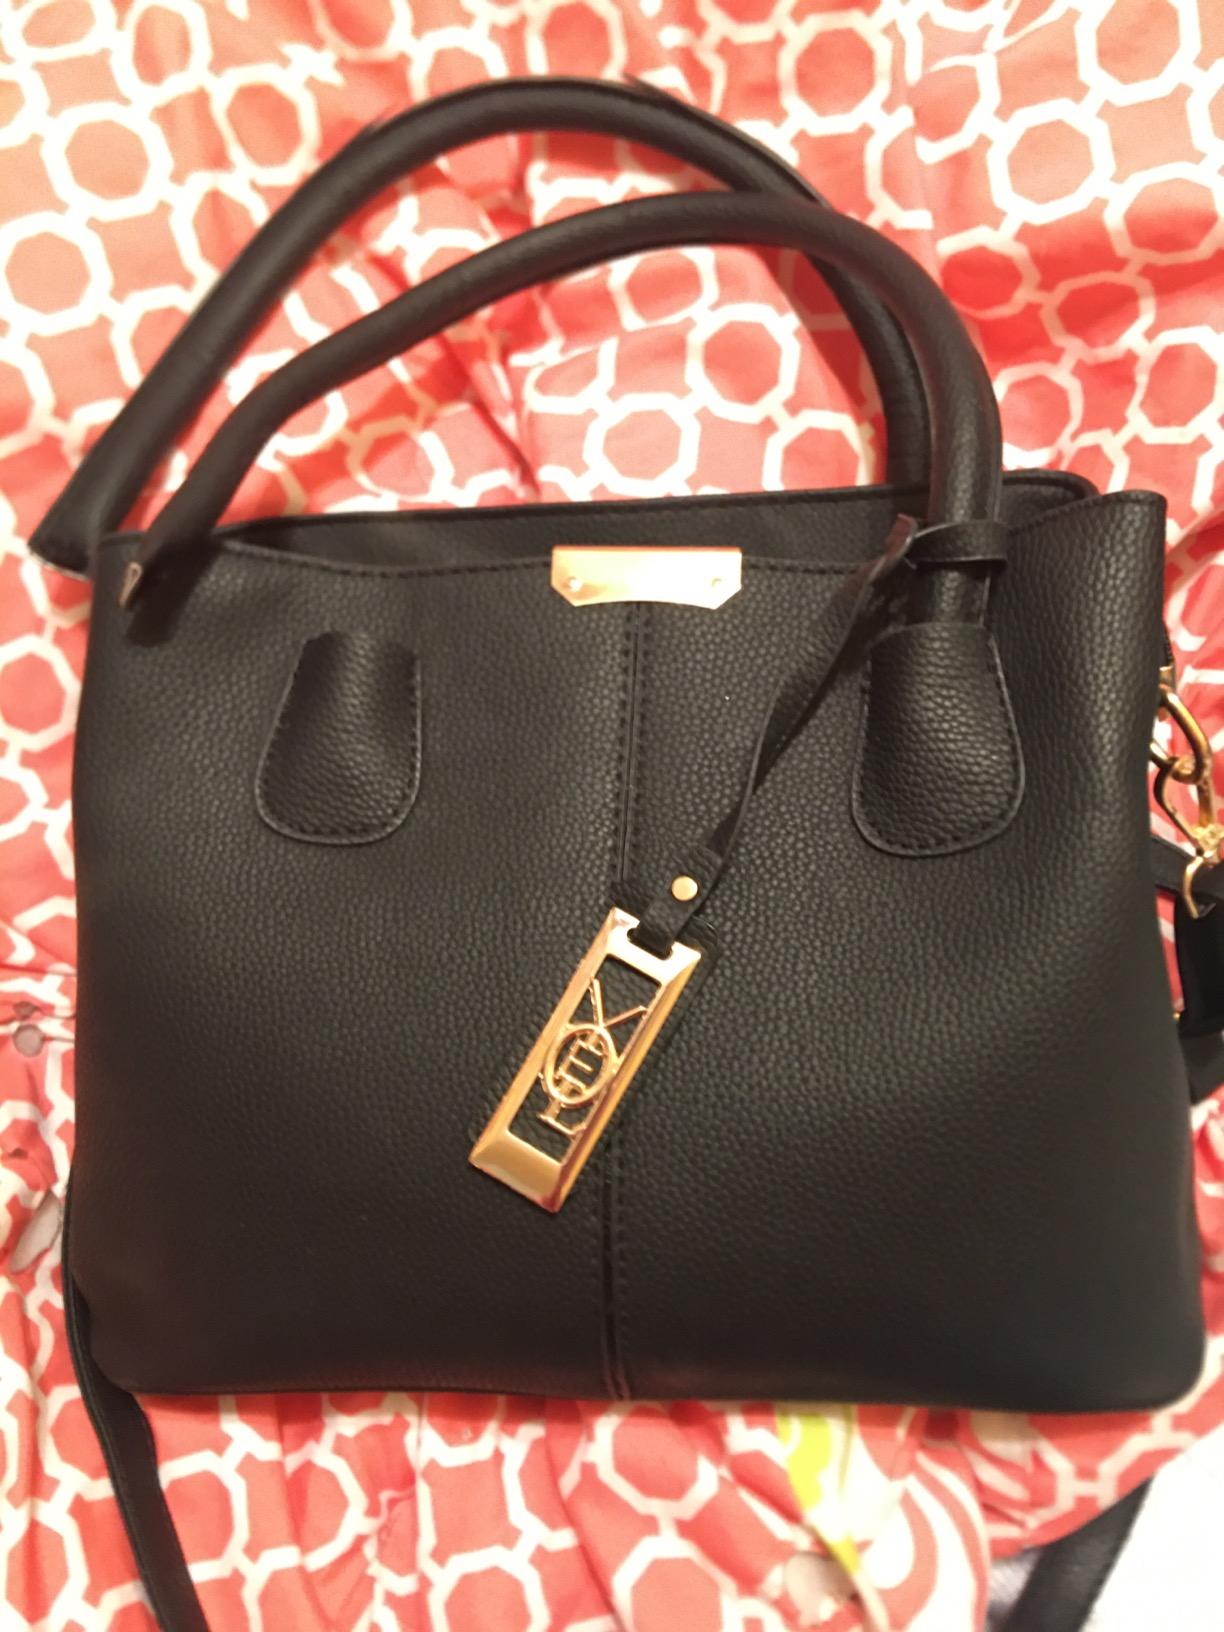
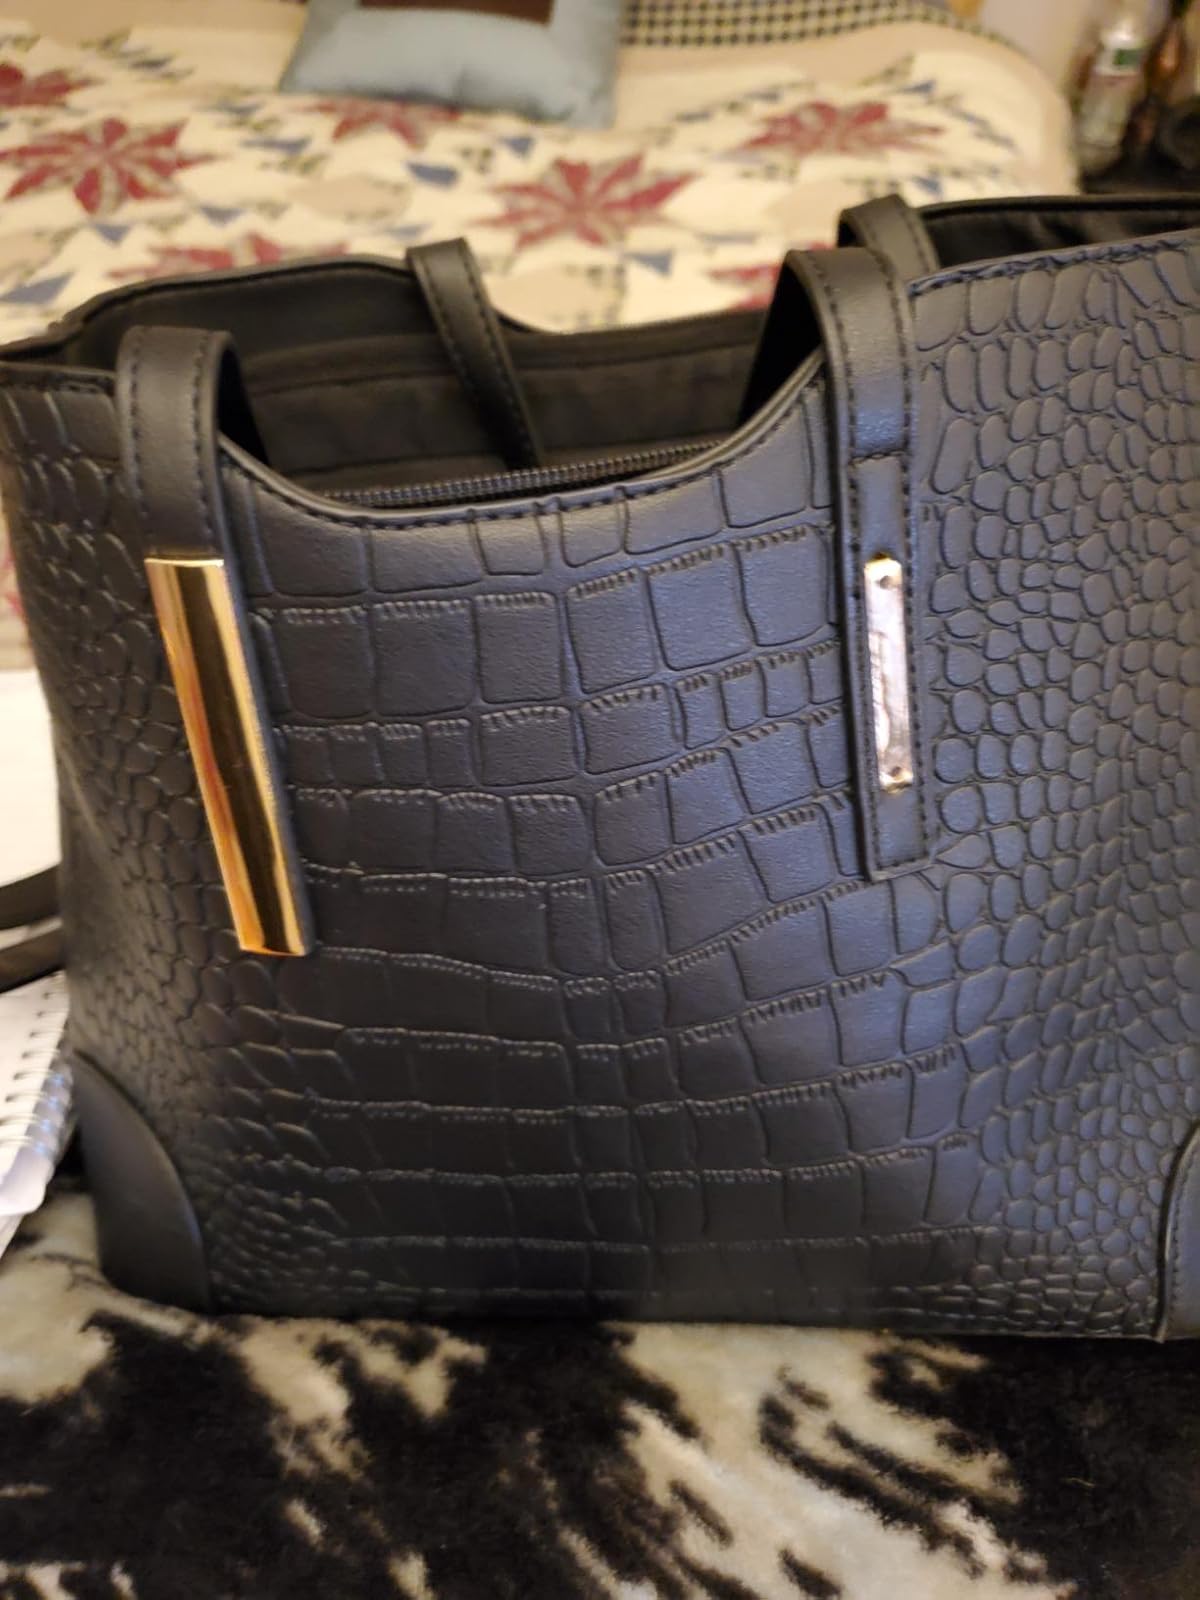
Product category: accessories_handbag
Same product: no